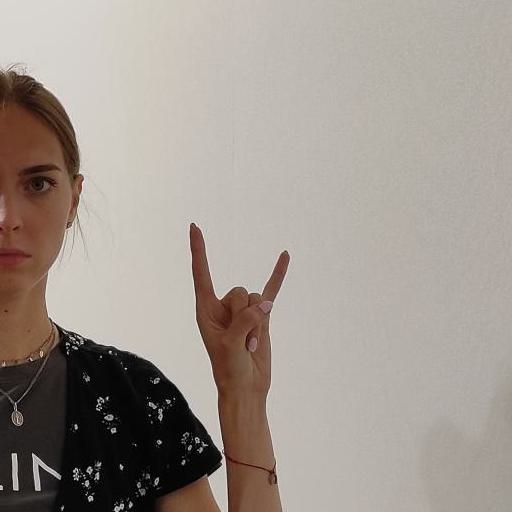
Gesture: rock